Luc Holtz

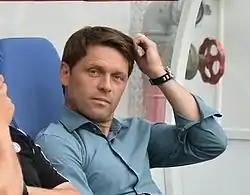
Holtz in 2015

Luc Holtz (born 14 June 1969) is a Luxembourgish former international football player. He was the manager of the Luxembourg national under-21 football team. He is currently the manager of the Luxembourg national football team, succeeding Guy Hellers.